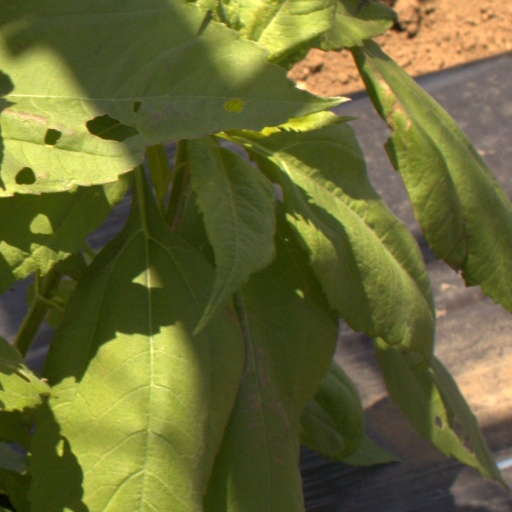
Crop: Jerusalem artichoke